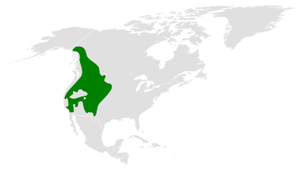
Cette liste des oiseaux au Canada provient de Bird Checklists of the World en date du mois de juillet 2018.